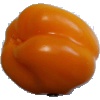
Label: yellow_pepper